Silver-throated bushtit

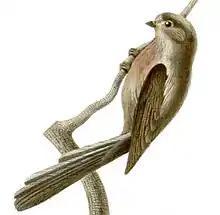
Illustration by Josephe Huët

A paper on the silver-throated bushtit by the English naturalist Frederic Moore was read at a meeting of the Zoological Society of London on 27 June 1854. The English ornithologist John Gould then included the silver-throated bushtit in his book "The Birds of Asia" and cited Moore's paper. Gould used Moore's specific name but a different genus to obtain the binomial name "Mecistura glaucogularis". He specified the type locality as Shanghai. As Gould's work appeared in print in 1855 before the publication of the proceedings of the Zoological Society, under the rules of the International Code of Zoological Nomenclature Gould's publication has priority. The name "glaucogularis" combines the Latin "glaucus" "glaucous" and the Neo-Latin "gularis" "throated".